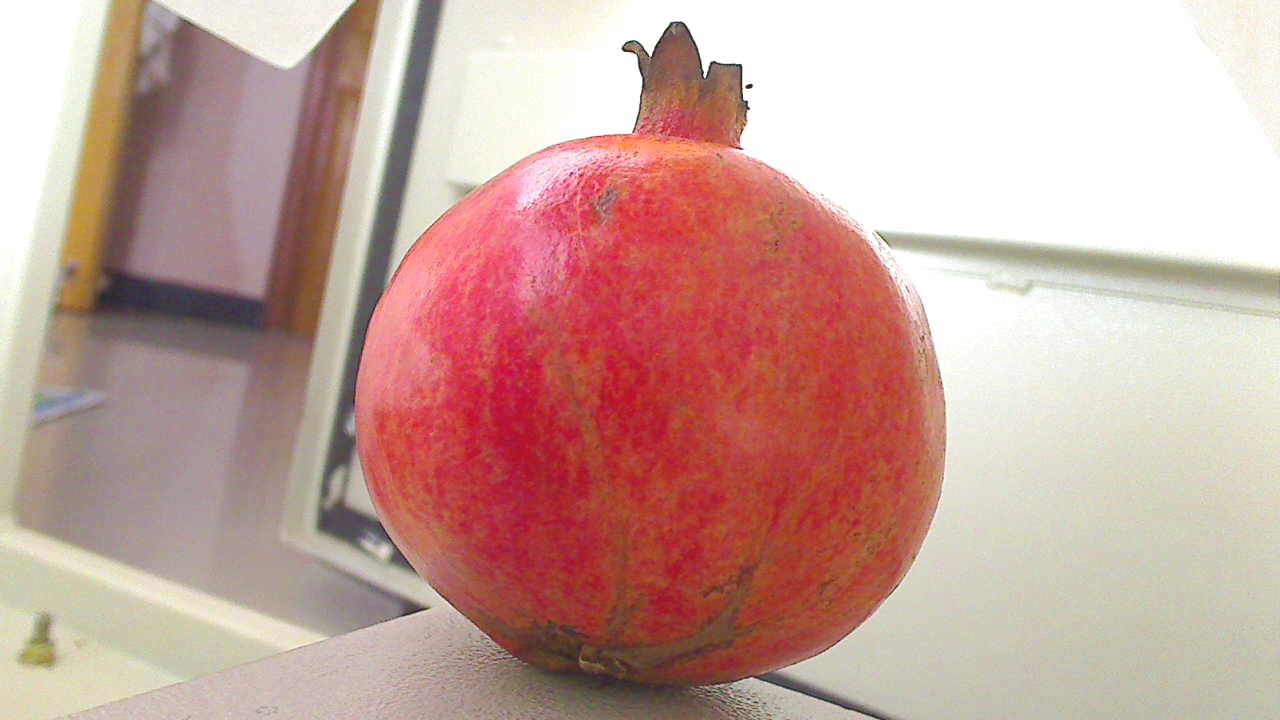
Grade: grade-1
Quality: quality-4